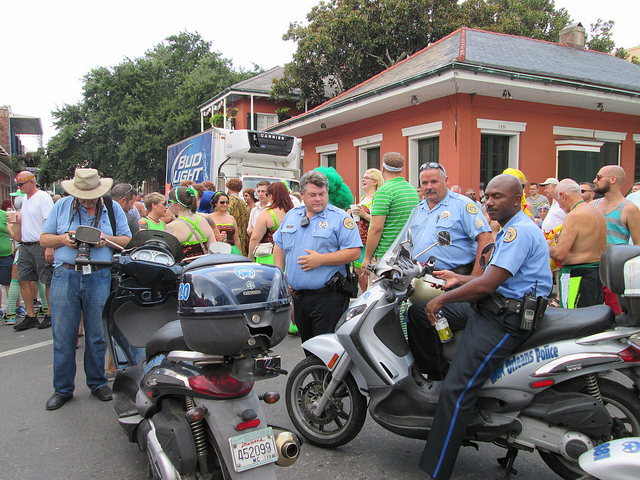
user: Given an image and a question. Answer the question in a short answer. Question: Why are people standing around? Short Answer:
assistant: parade